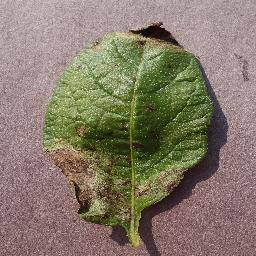
Label: Potato___Late_blight